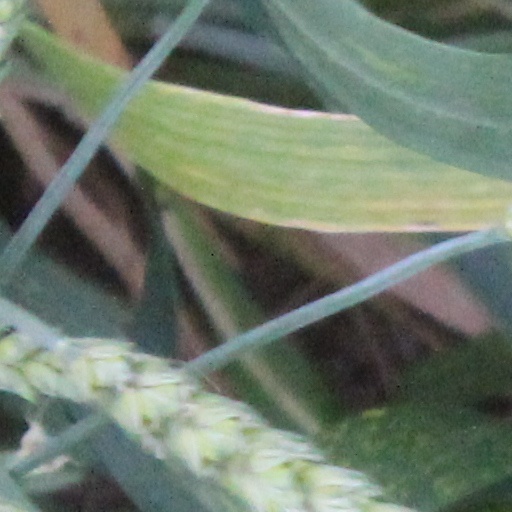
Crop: wheat